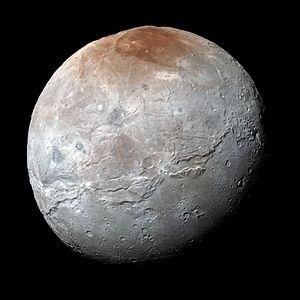
L'eau liquide est probablement abondante dans l'univers, en dépit du fait que sa présence n'ait été détectée que sur un seul corps de façon stable à l'heure actuelle, la Terre.